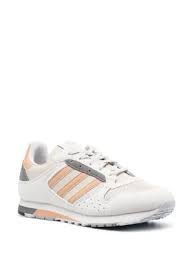
Label: Sneaker